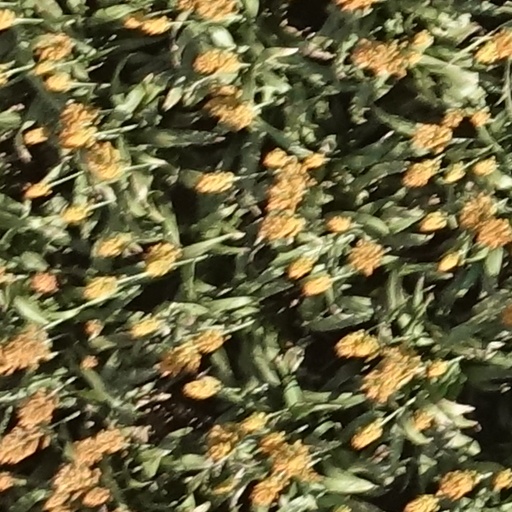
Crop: sorghum